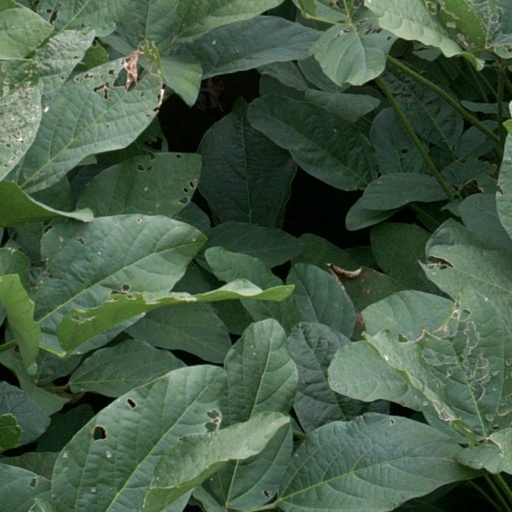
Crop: soybean